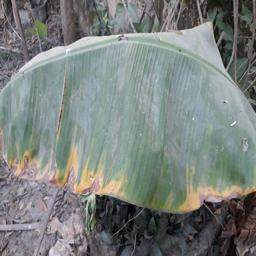
Label: POTASSIUM DEFICIENCY